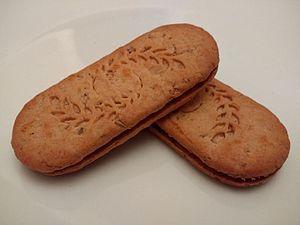
Belvita est une marque de biscuits de Mondelēz International. Elle remplace la marque LU Petit Déjeuner, et la marque Taillefine en 2009 suite au rachat de LU par Kraft Foods et à l'application du règlement européen sur les allégations santé. Les biscuits de la marque sont en effet gras et sucrés, ce qui aurait empêché l'utilisation de la marque Taillefine. D'après Open Food Facts, leur note Nutri-score varie entre C et D.